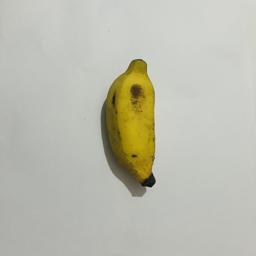
Ripeness: Semi-ripe